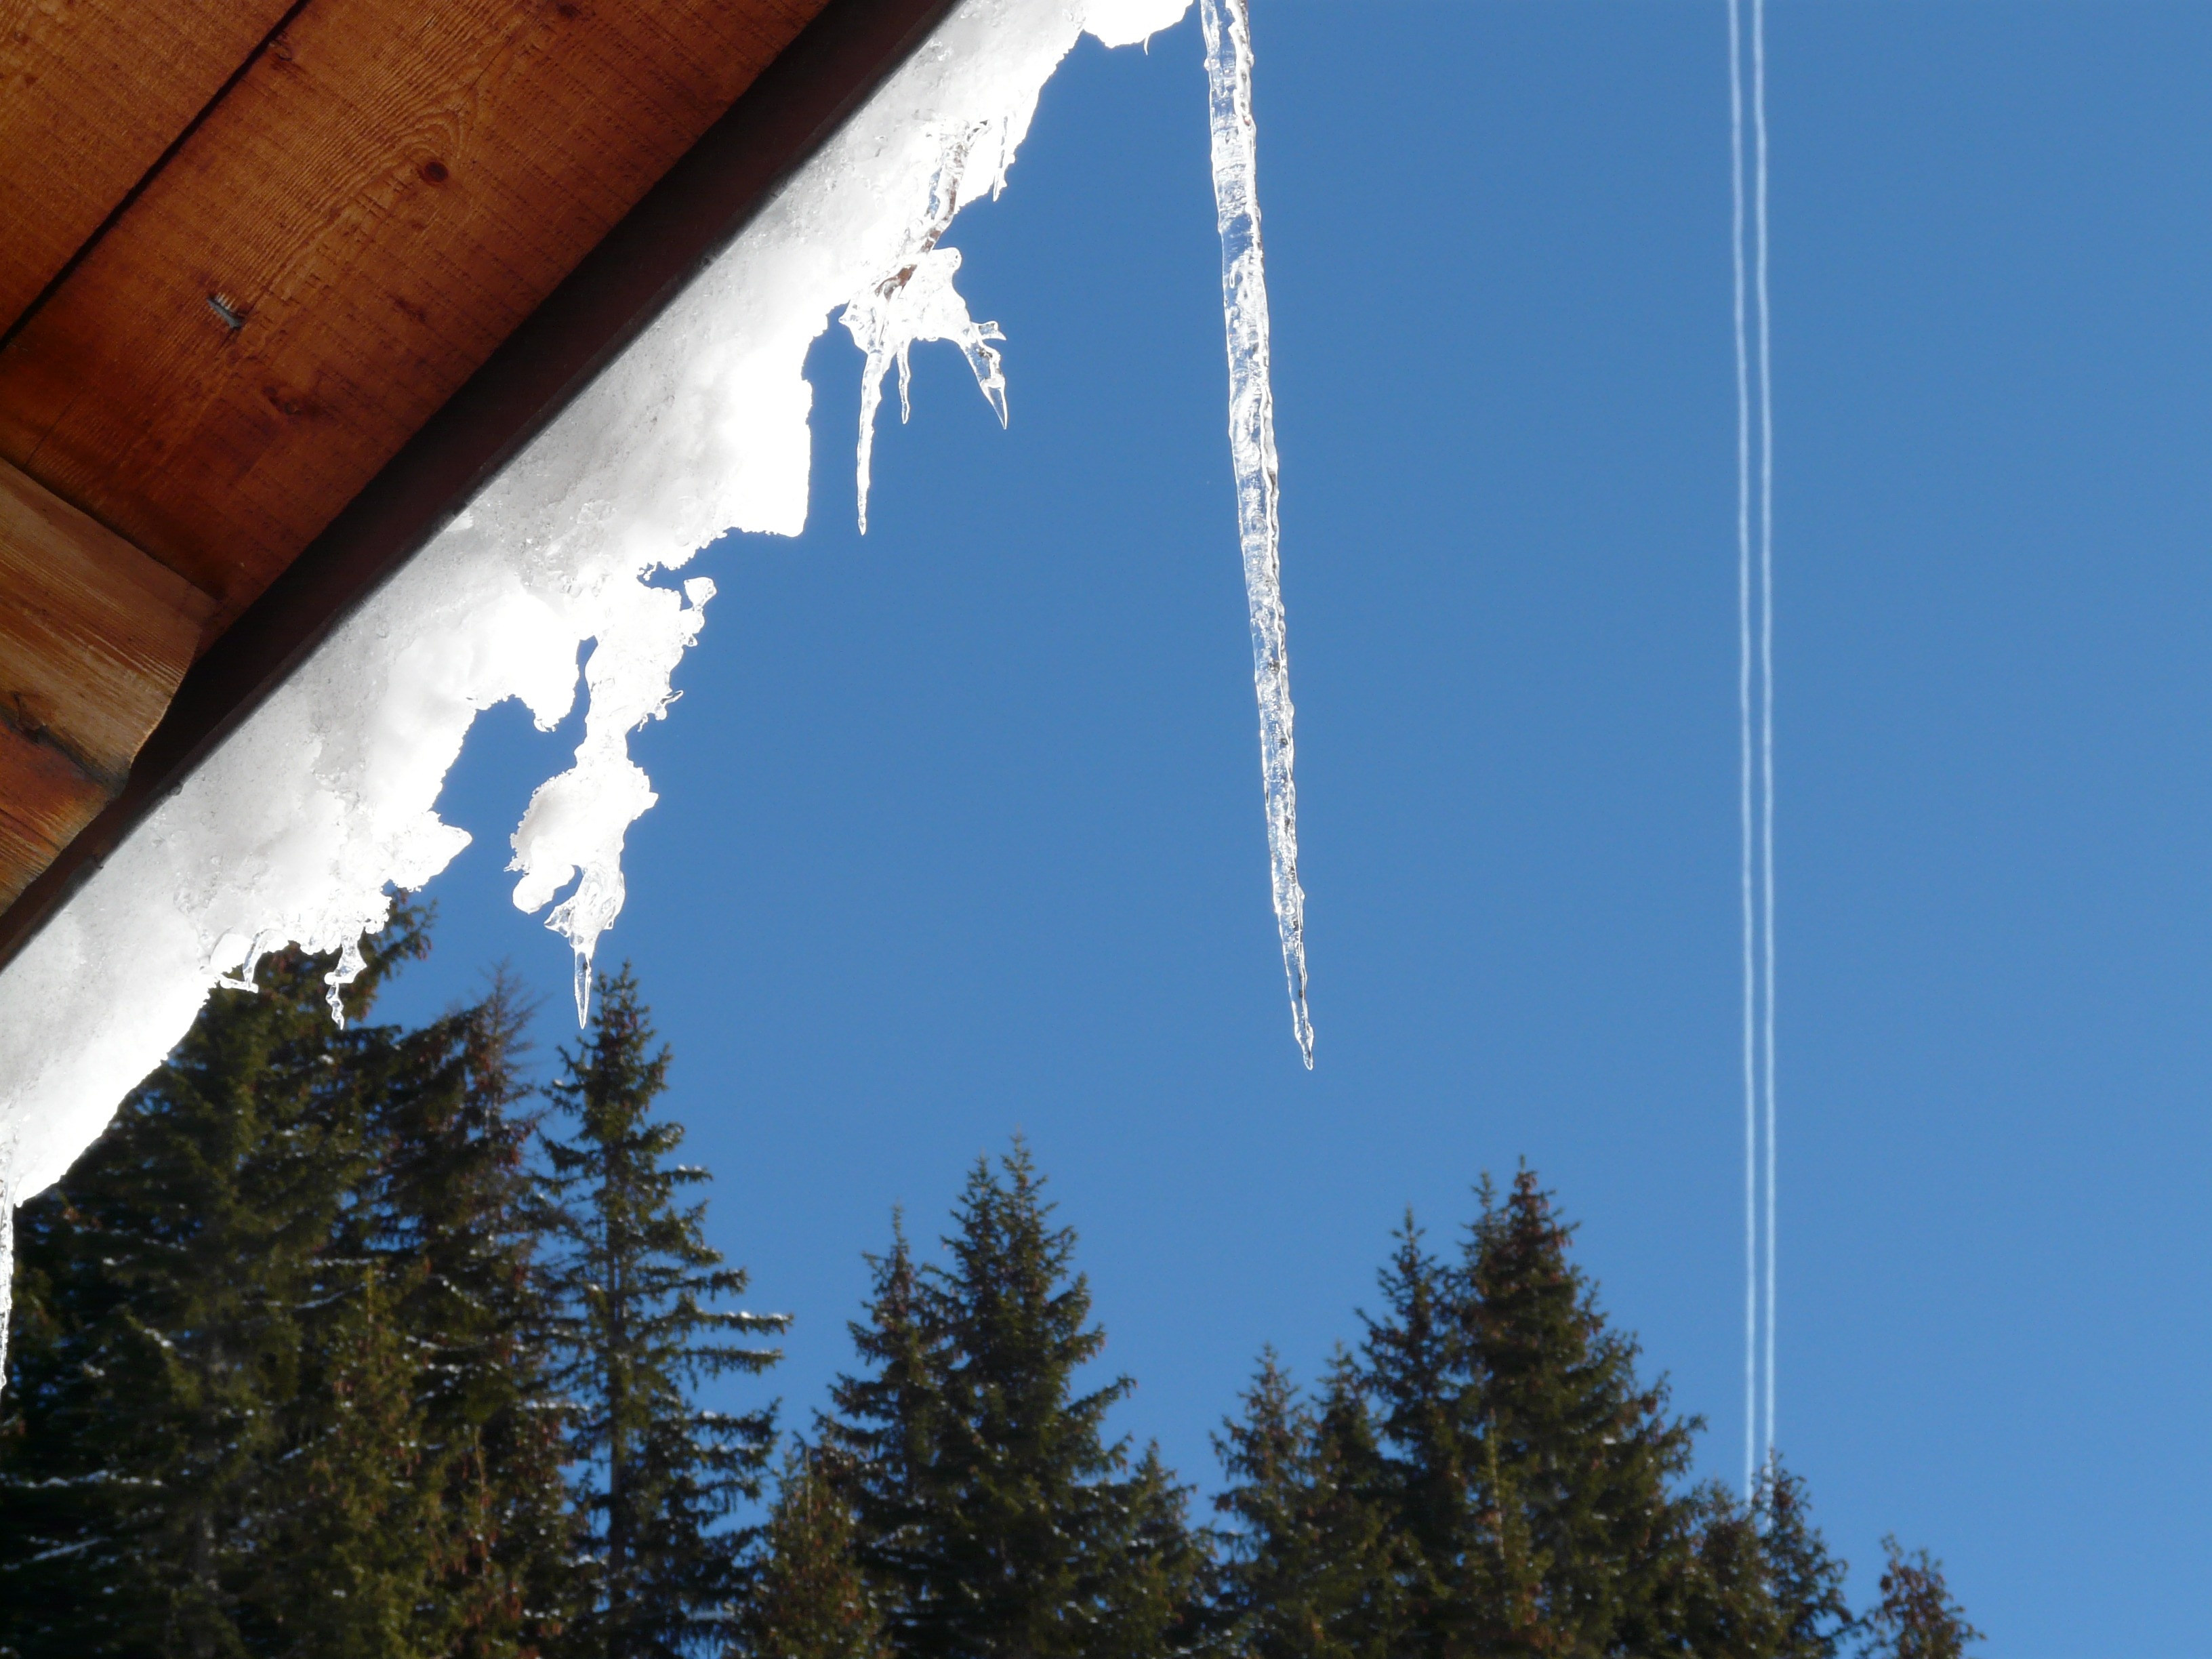
tree, snow, cold, winter, cloud, sky, wind, ice, mast, frozen, blue, lighting, icicle, atmosphere of earth